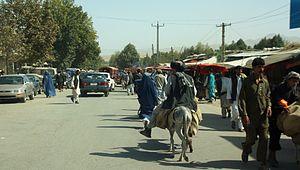
Tâloqân est une ville située au nord-est de l'Afghanistan, dans la province de Takhar.